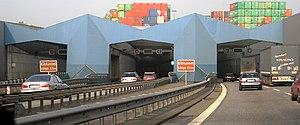
Le Nouveau Tunnel sous l'Elbe est un ouvrage d'art qui franchit le fleuve Elbe par souterrain dans la ville de Hambourg en Allemagne.
Le présent article recense les tunnels les plus longs au monde en service mais exclut les tunnels de métro et les tunnels canaux. Le plus long tunnel destiné au transport de personnes au monde est la Ligne 3 du métro de Canton.